2015 World Rally Championship

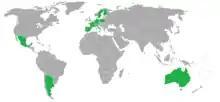
A map showing the locations of the rallies in the 2015 season

The following teams and drivers are scheduled to compete in the World Rally Championship during the 2015 season: